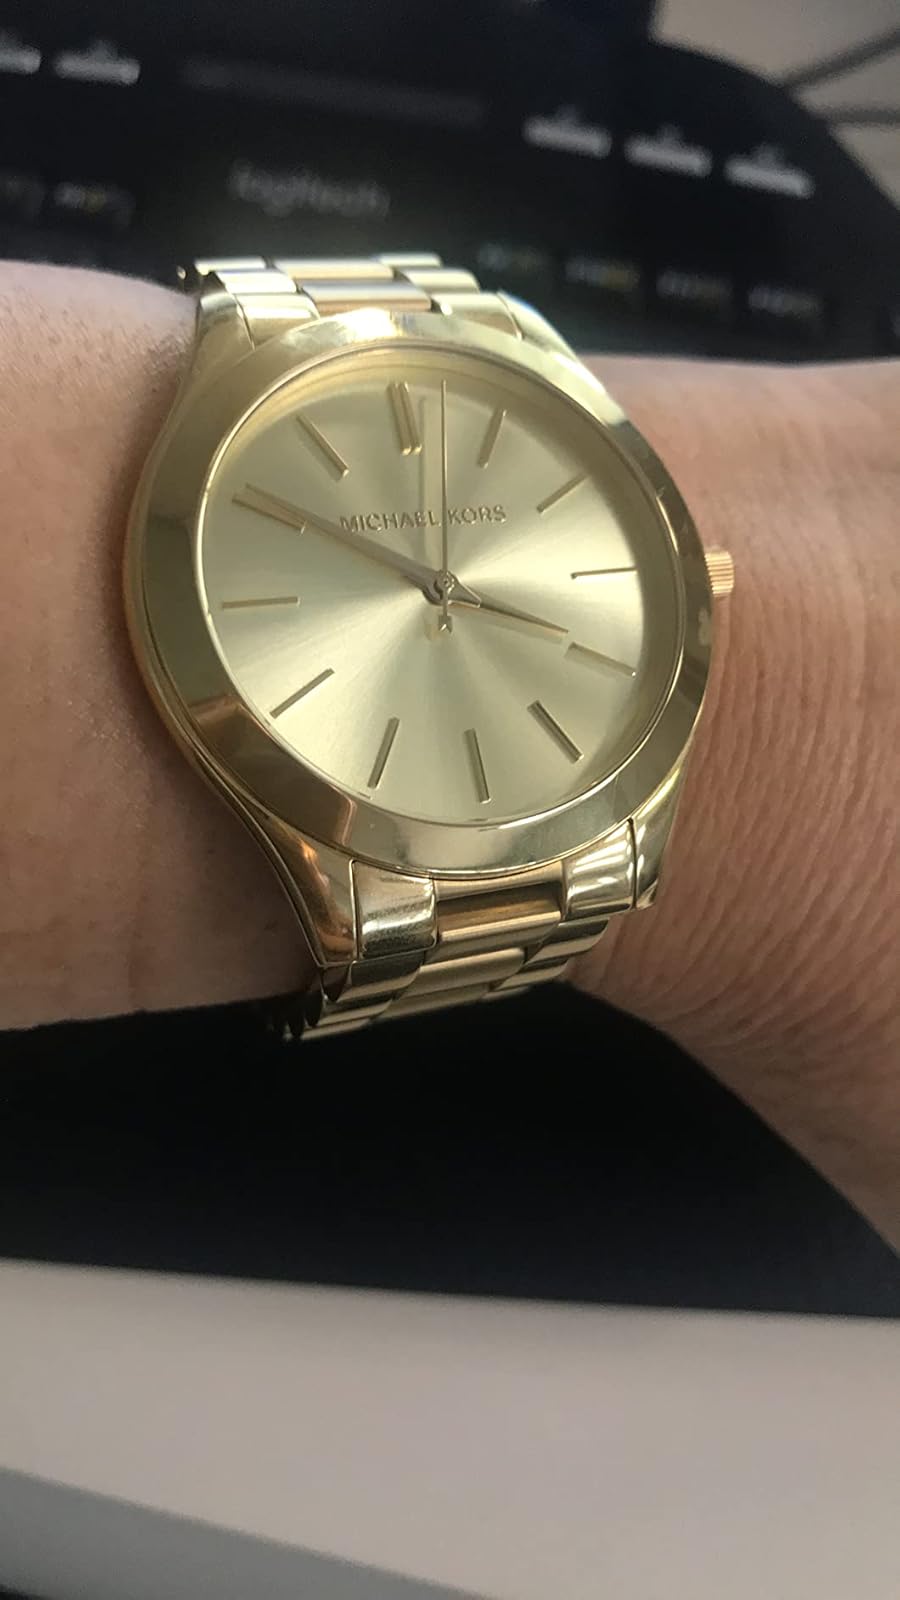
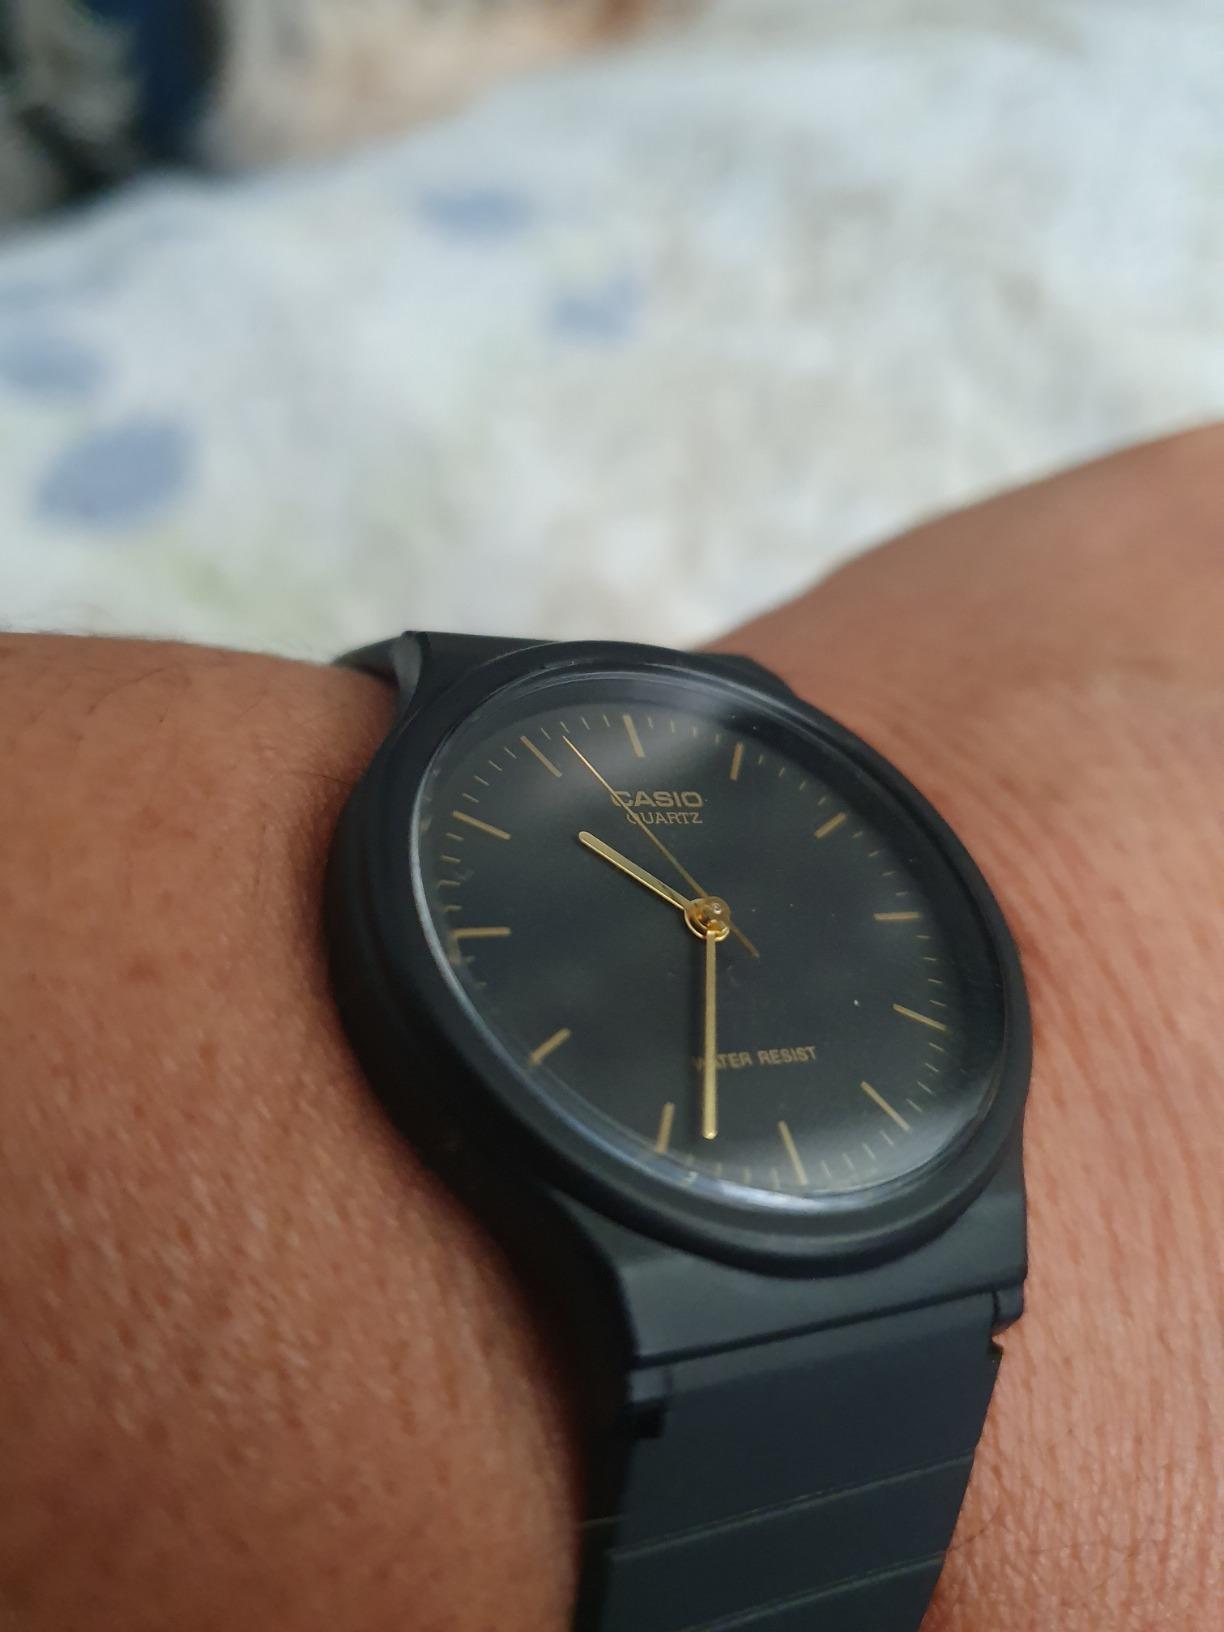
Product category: accessories_watch
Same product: no